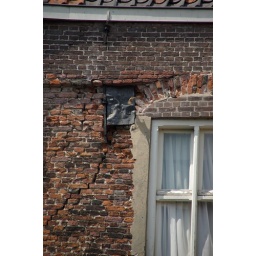
Bird leaving its nest in the wall of a house